Resident Evil Zero

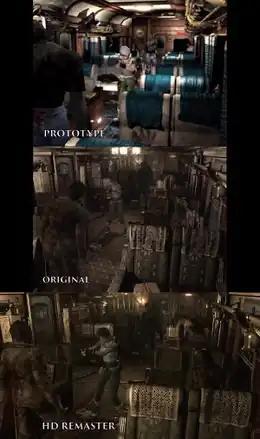
Top to bottom: The Nintendo 64 prototype (2000), original GameCube release (2002), and remaster (2016). In each scene, Rebecca can be seen taking aim at an enemy during the opening train scenario.

While the original "Resident Evil" (1996) was still in development, the idea for a prequel came up shortly after the 64DD peripheral for the Nintendo 64 was announced in 1995. Following the 64DD's low sales four years later, Capcom developed "Resident Evil Zero" as a cartridge-based Nintendo 64 game. Capcom started development on the Nintendo 64 version in mid-1998, one of many "Resident Evil" games being developed at the time. One of these was "" (2000) which was taking full advantage of the capacities of the GD-ROM format. The Nintendo 64 cartridge could only store 64MB of data, one tenth that of a traditional CD-ROM. For these reasons, the team approached "Resident Evil Zero" with different ideas for gameplay and visual design that would function better with less storage space. After the script had been completed in early 1999, the production of a "Resident Evil" game for Nintendo 64 was revealed to the public by Yoshiki Okamoto, the president of Capcom's screenplay company Flagship.